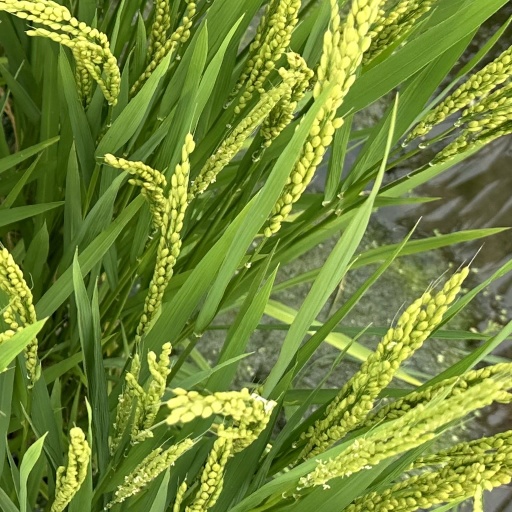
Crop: rice